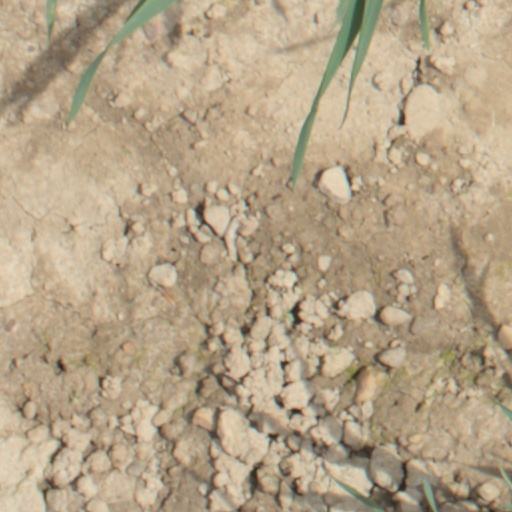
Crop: wheat